George Alcock MacDonnell

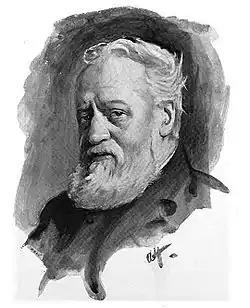
George Alcock MacDonnell

George Alcock MacDonnell (16 August 1830 in Dublin – 3 June 1899 in London) was an Anglican clergyman as well as a chess master and writer.